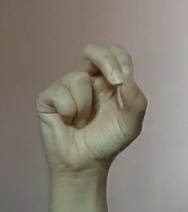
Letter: gaaf